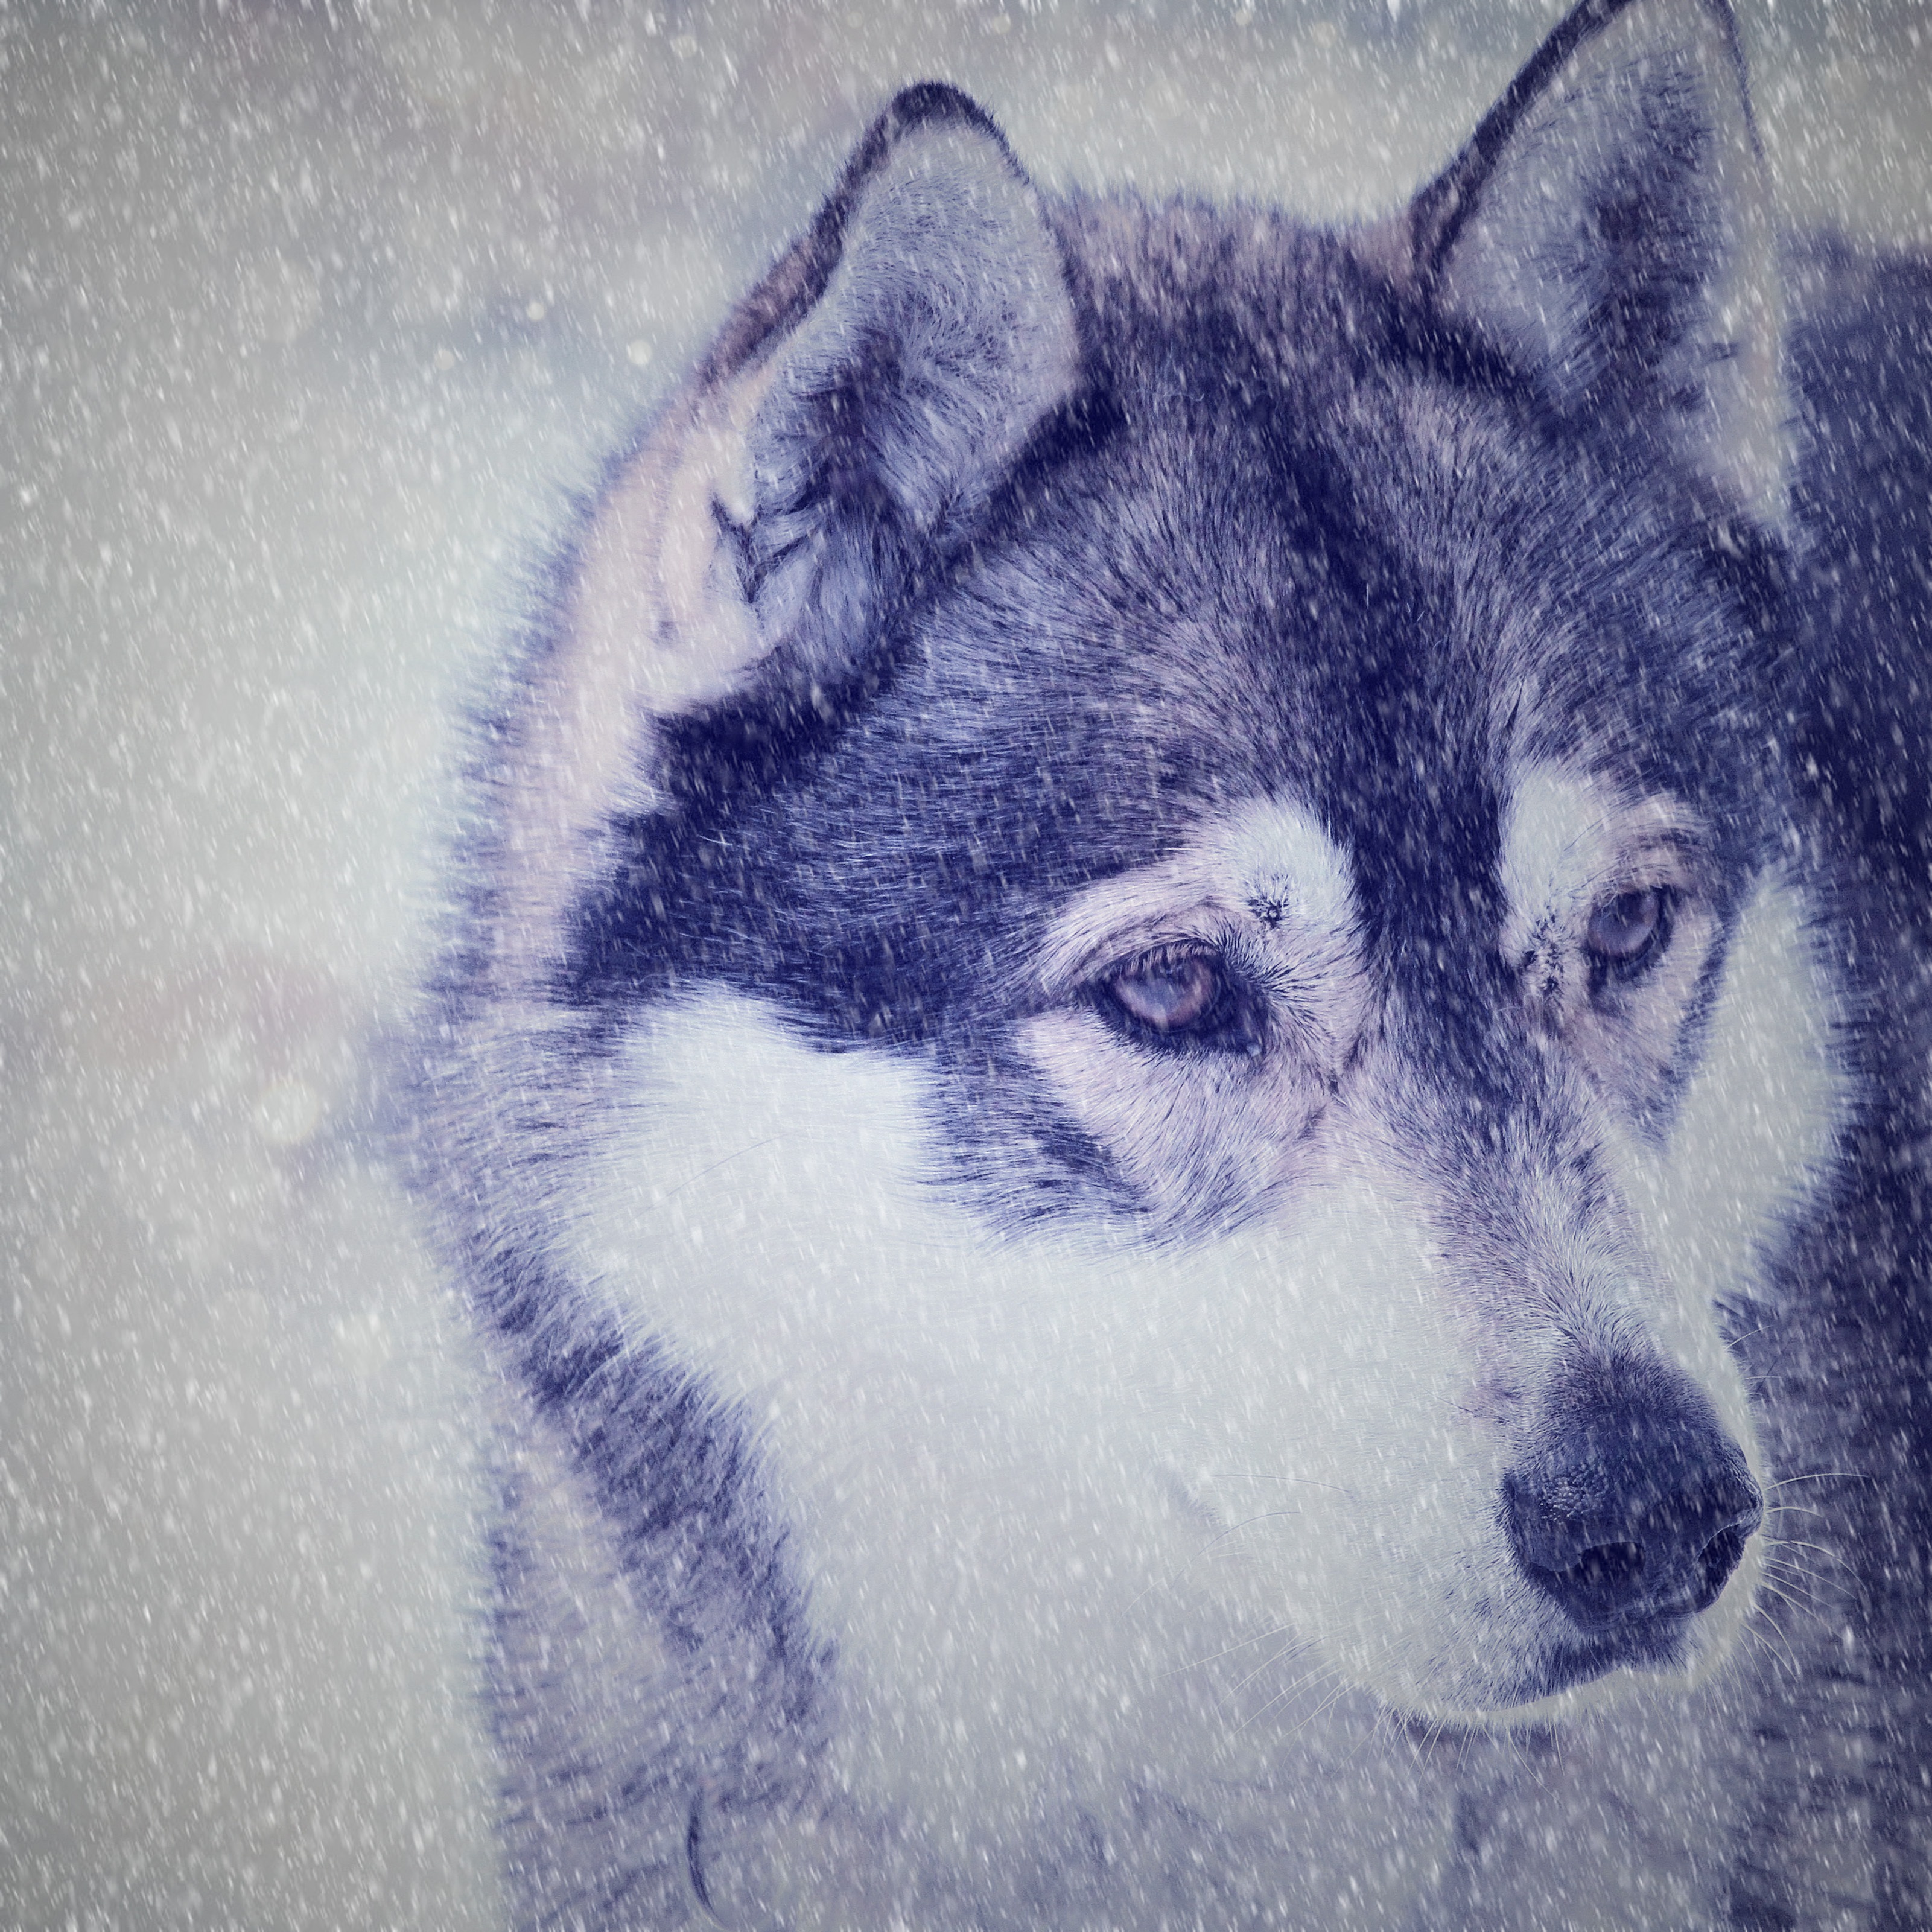
snow, winter, view, dog, mammal, wolf, husky, face, sketch, drawing, siberian husky, dog like mammal, dog breed group